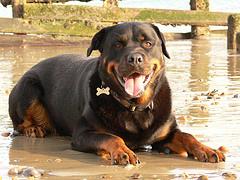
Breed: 224-n000060-Rottweiler